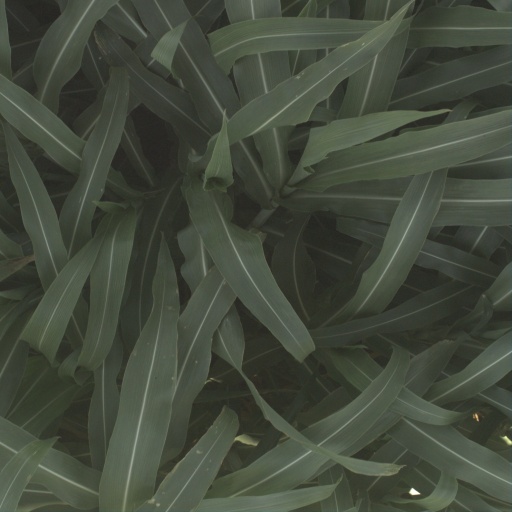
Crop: sorghum